Ha Jae-hoon (baseball)

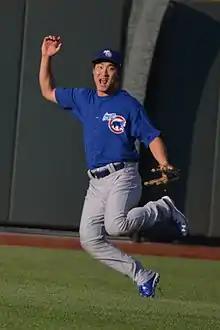
Ha with the Iowa Cubs in 2013

Ha Jae-Hoon (born October 29, 1990) is a South Korean professional baseball outfielder and pitcher for the SSG Landers of the KBO League. He was formerly an outfielder in Nippon Professional Baseball (NPB) for the Tokyo Yakult Swallows in 2016 but converted to pitching full-time when he joined the KBO.